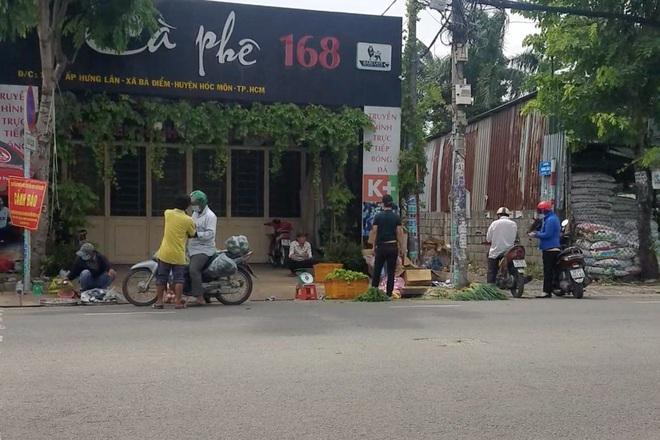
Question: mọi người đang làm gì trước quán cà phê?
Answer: đang bán hàng hóa